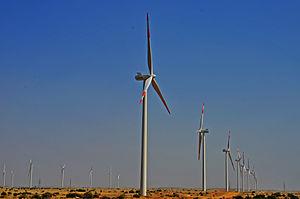
Le secteur de l'énergie au Pakistan est marqué surtout par la faiblesse de la consommation d'énergie primaire par habitant : 0,50 tep, soit seulement 27 % de la moyenne mondiale, et par la part encore très élevée de la biomasse dans sa production d'énergie primaire : 48,4 % et dans sa consommation d'énergie primaire : 35,3 % en 2016.